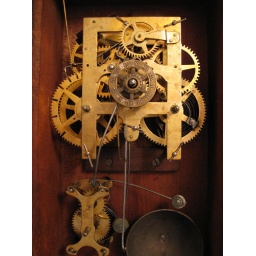
Iron-front shelf clock by unknown maker (IMG_6207)